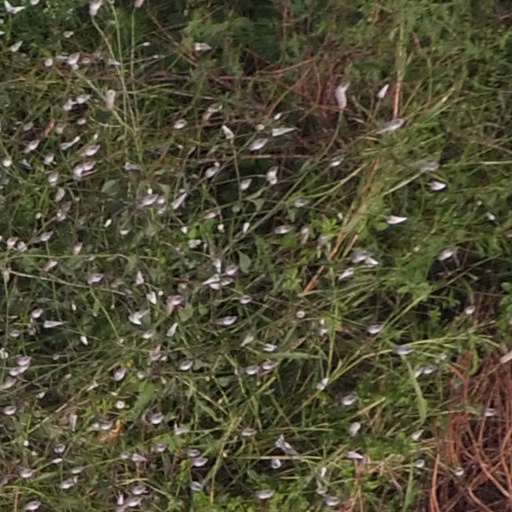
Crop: maize; corn